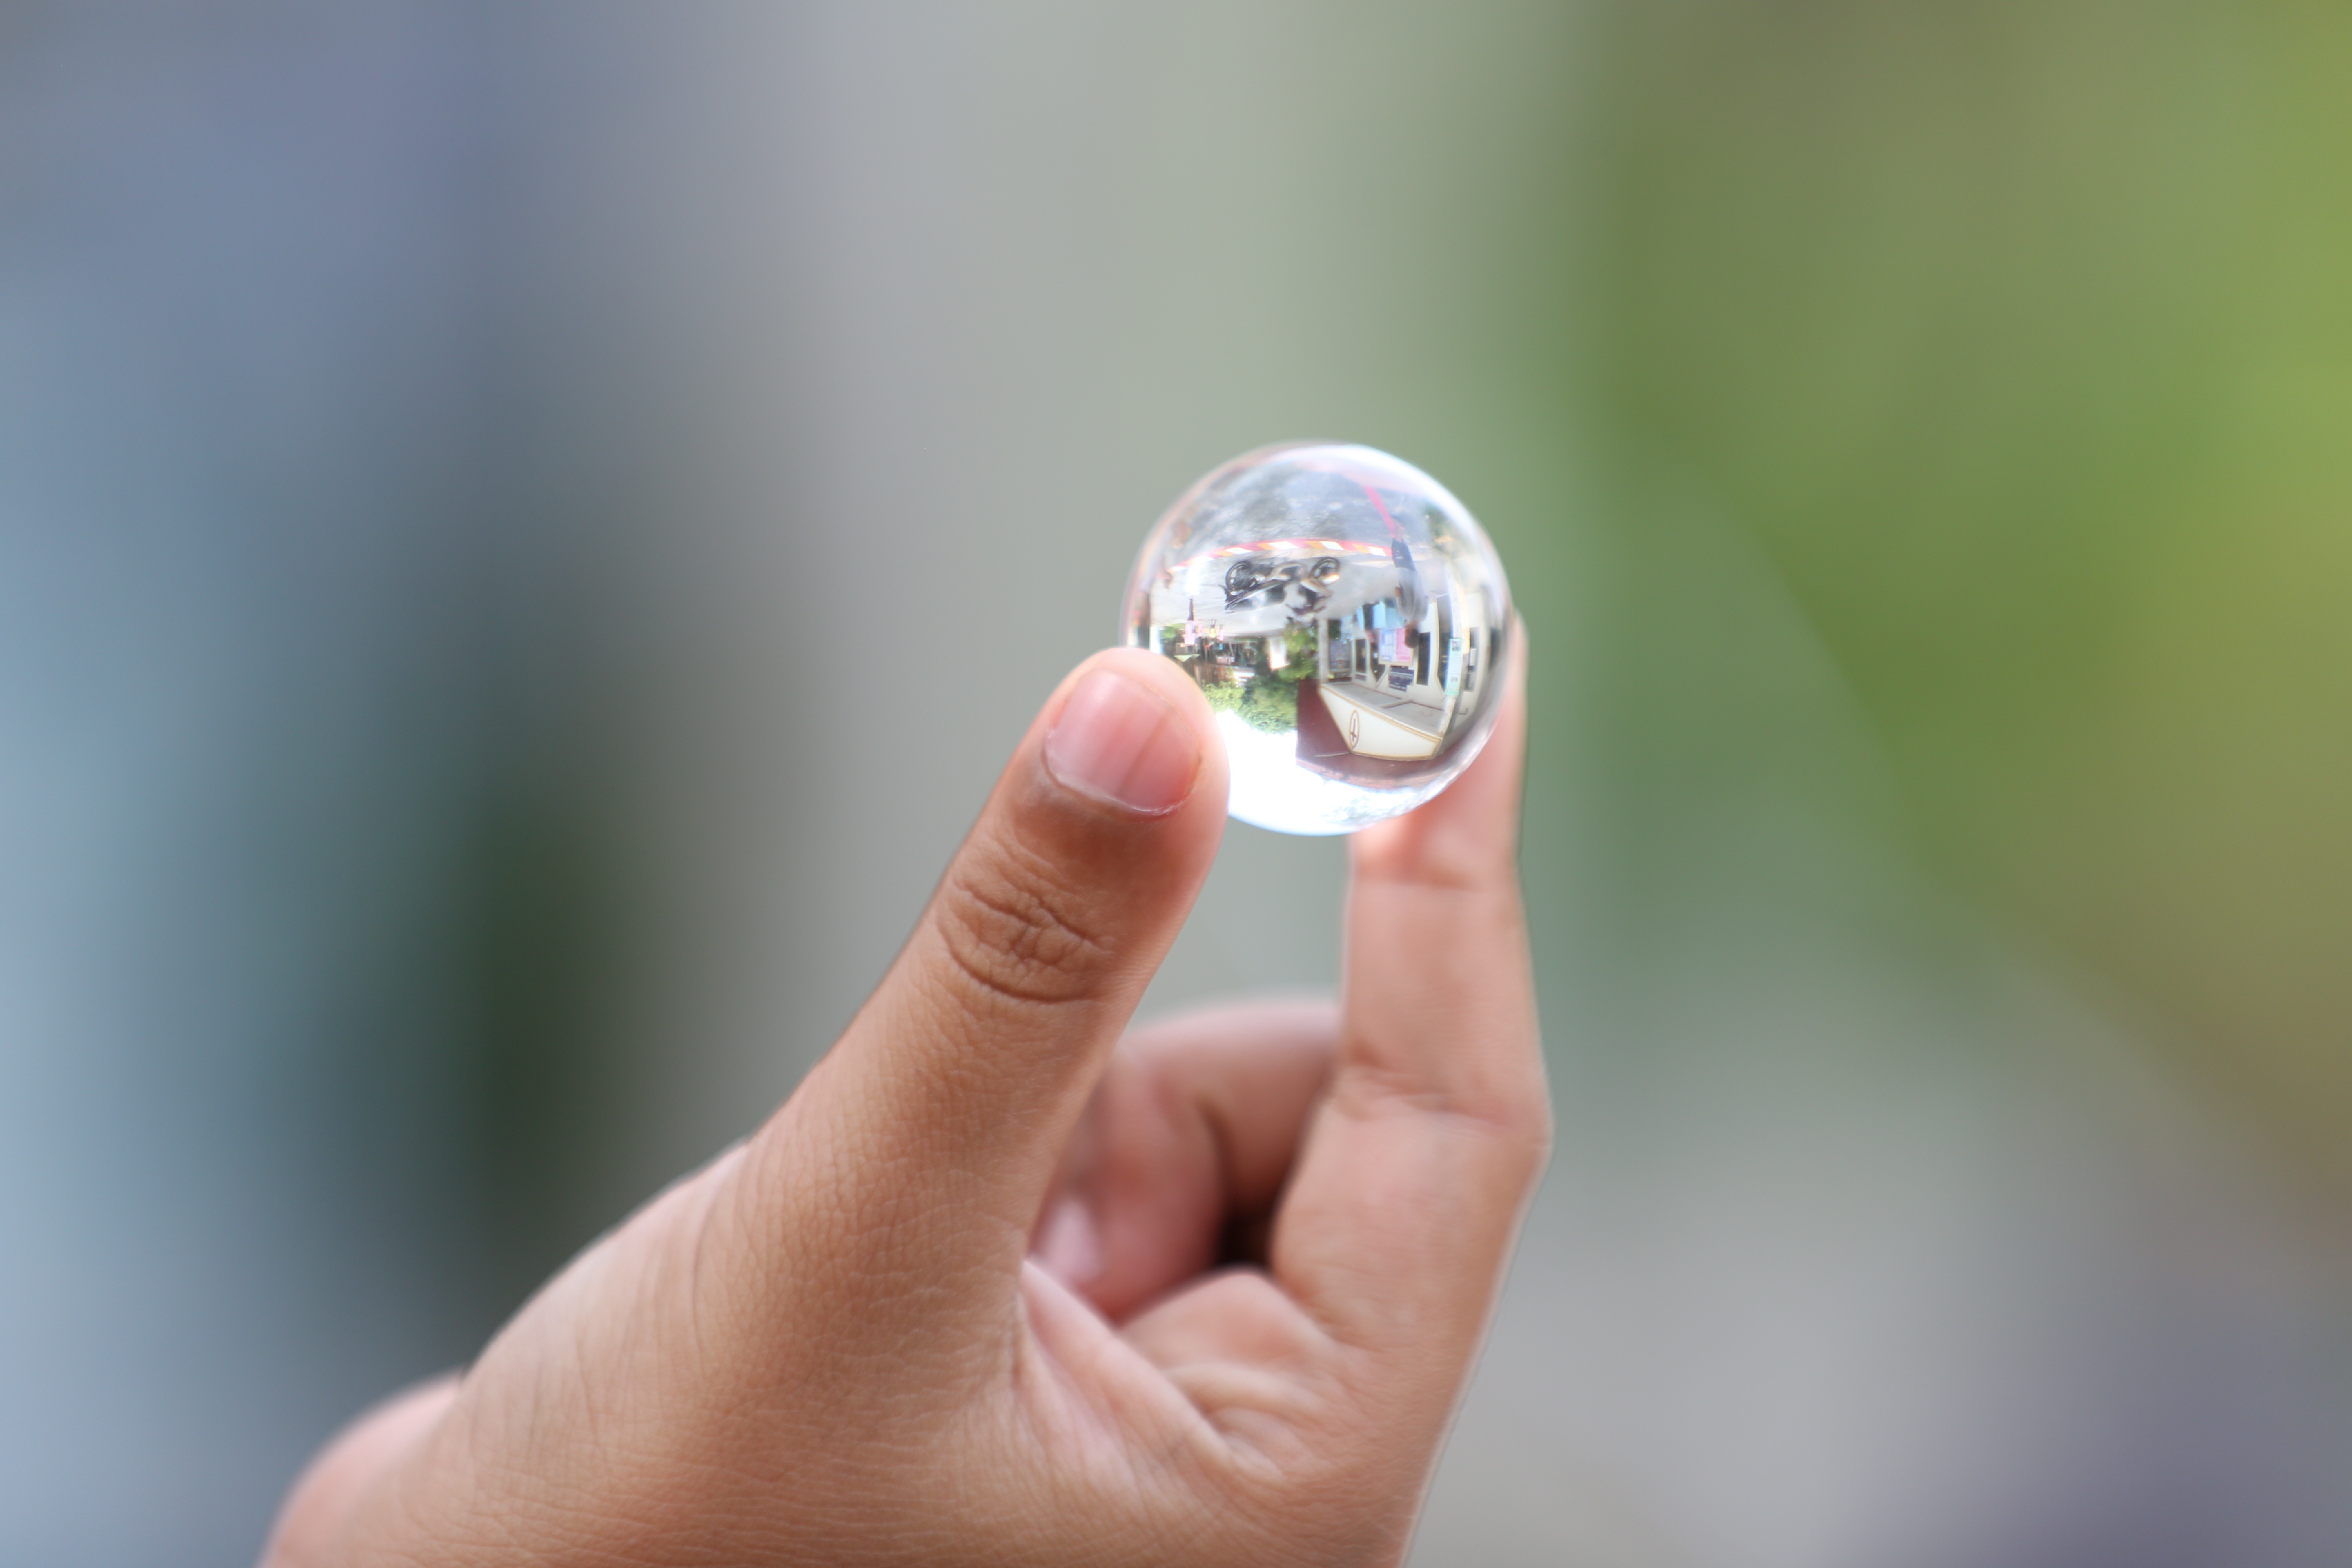
hand, water, photography, ring, finger, reflection, shadow, nail, glitter, close up, jewellery, eye, macro photography, fashion accessory